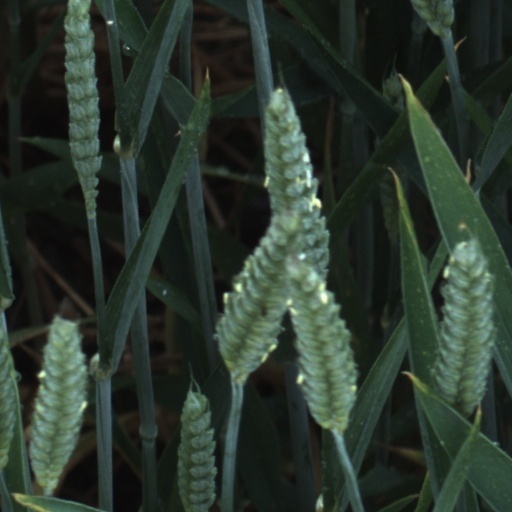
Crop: wheat